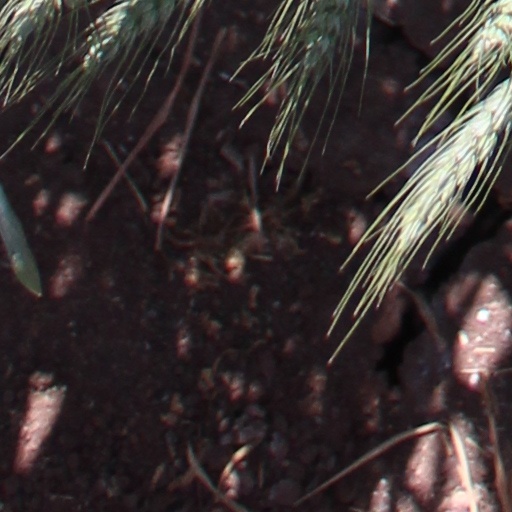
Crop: wheat